Dyker Heights, Brooklyn

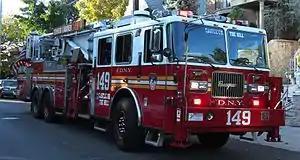
Ladder Company 149 in action on 85th Street

Dyker Heights is now most famous for its Christmas lights and decorations erected each year by its residents. It has been called "Con Ed's warmest heartthrob", the "undisputed capital of Christmas pageantry", and the "king of the Christmas lights". Christmas lights are now the core of the Dyker Heights identity, because the whole community, not just one home or one block, participates. As such, Dyker Heights has been referred to as "an epicenter of professionally-hung Christmas lights". Most holiday decorations in the area are not erected by homeowners, but by local decorating companies, but the cost of hiring professional decorators can vary greatly, from $1,000 to $20,000 or more, depending on the scale of the display; many companies also offer additional services, including the option to take down and store decorations.